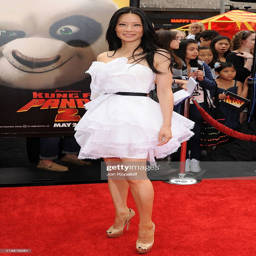
actor arrives at animation film .